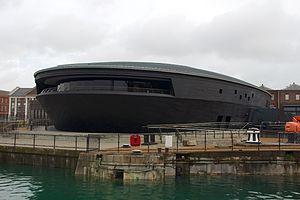
Wilkinson Eyre Architects est un cabinet d'architecture basé à Londres. On doit en l’occurrence à ce cabinet le Gateshead Millennium Bridge en Angleterre, et de nombreux projet dans le monde entier.